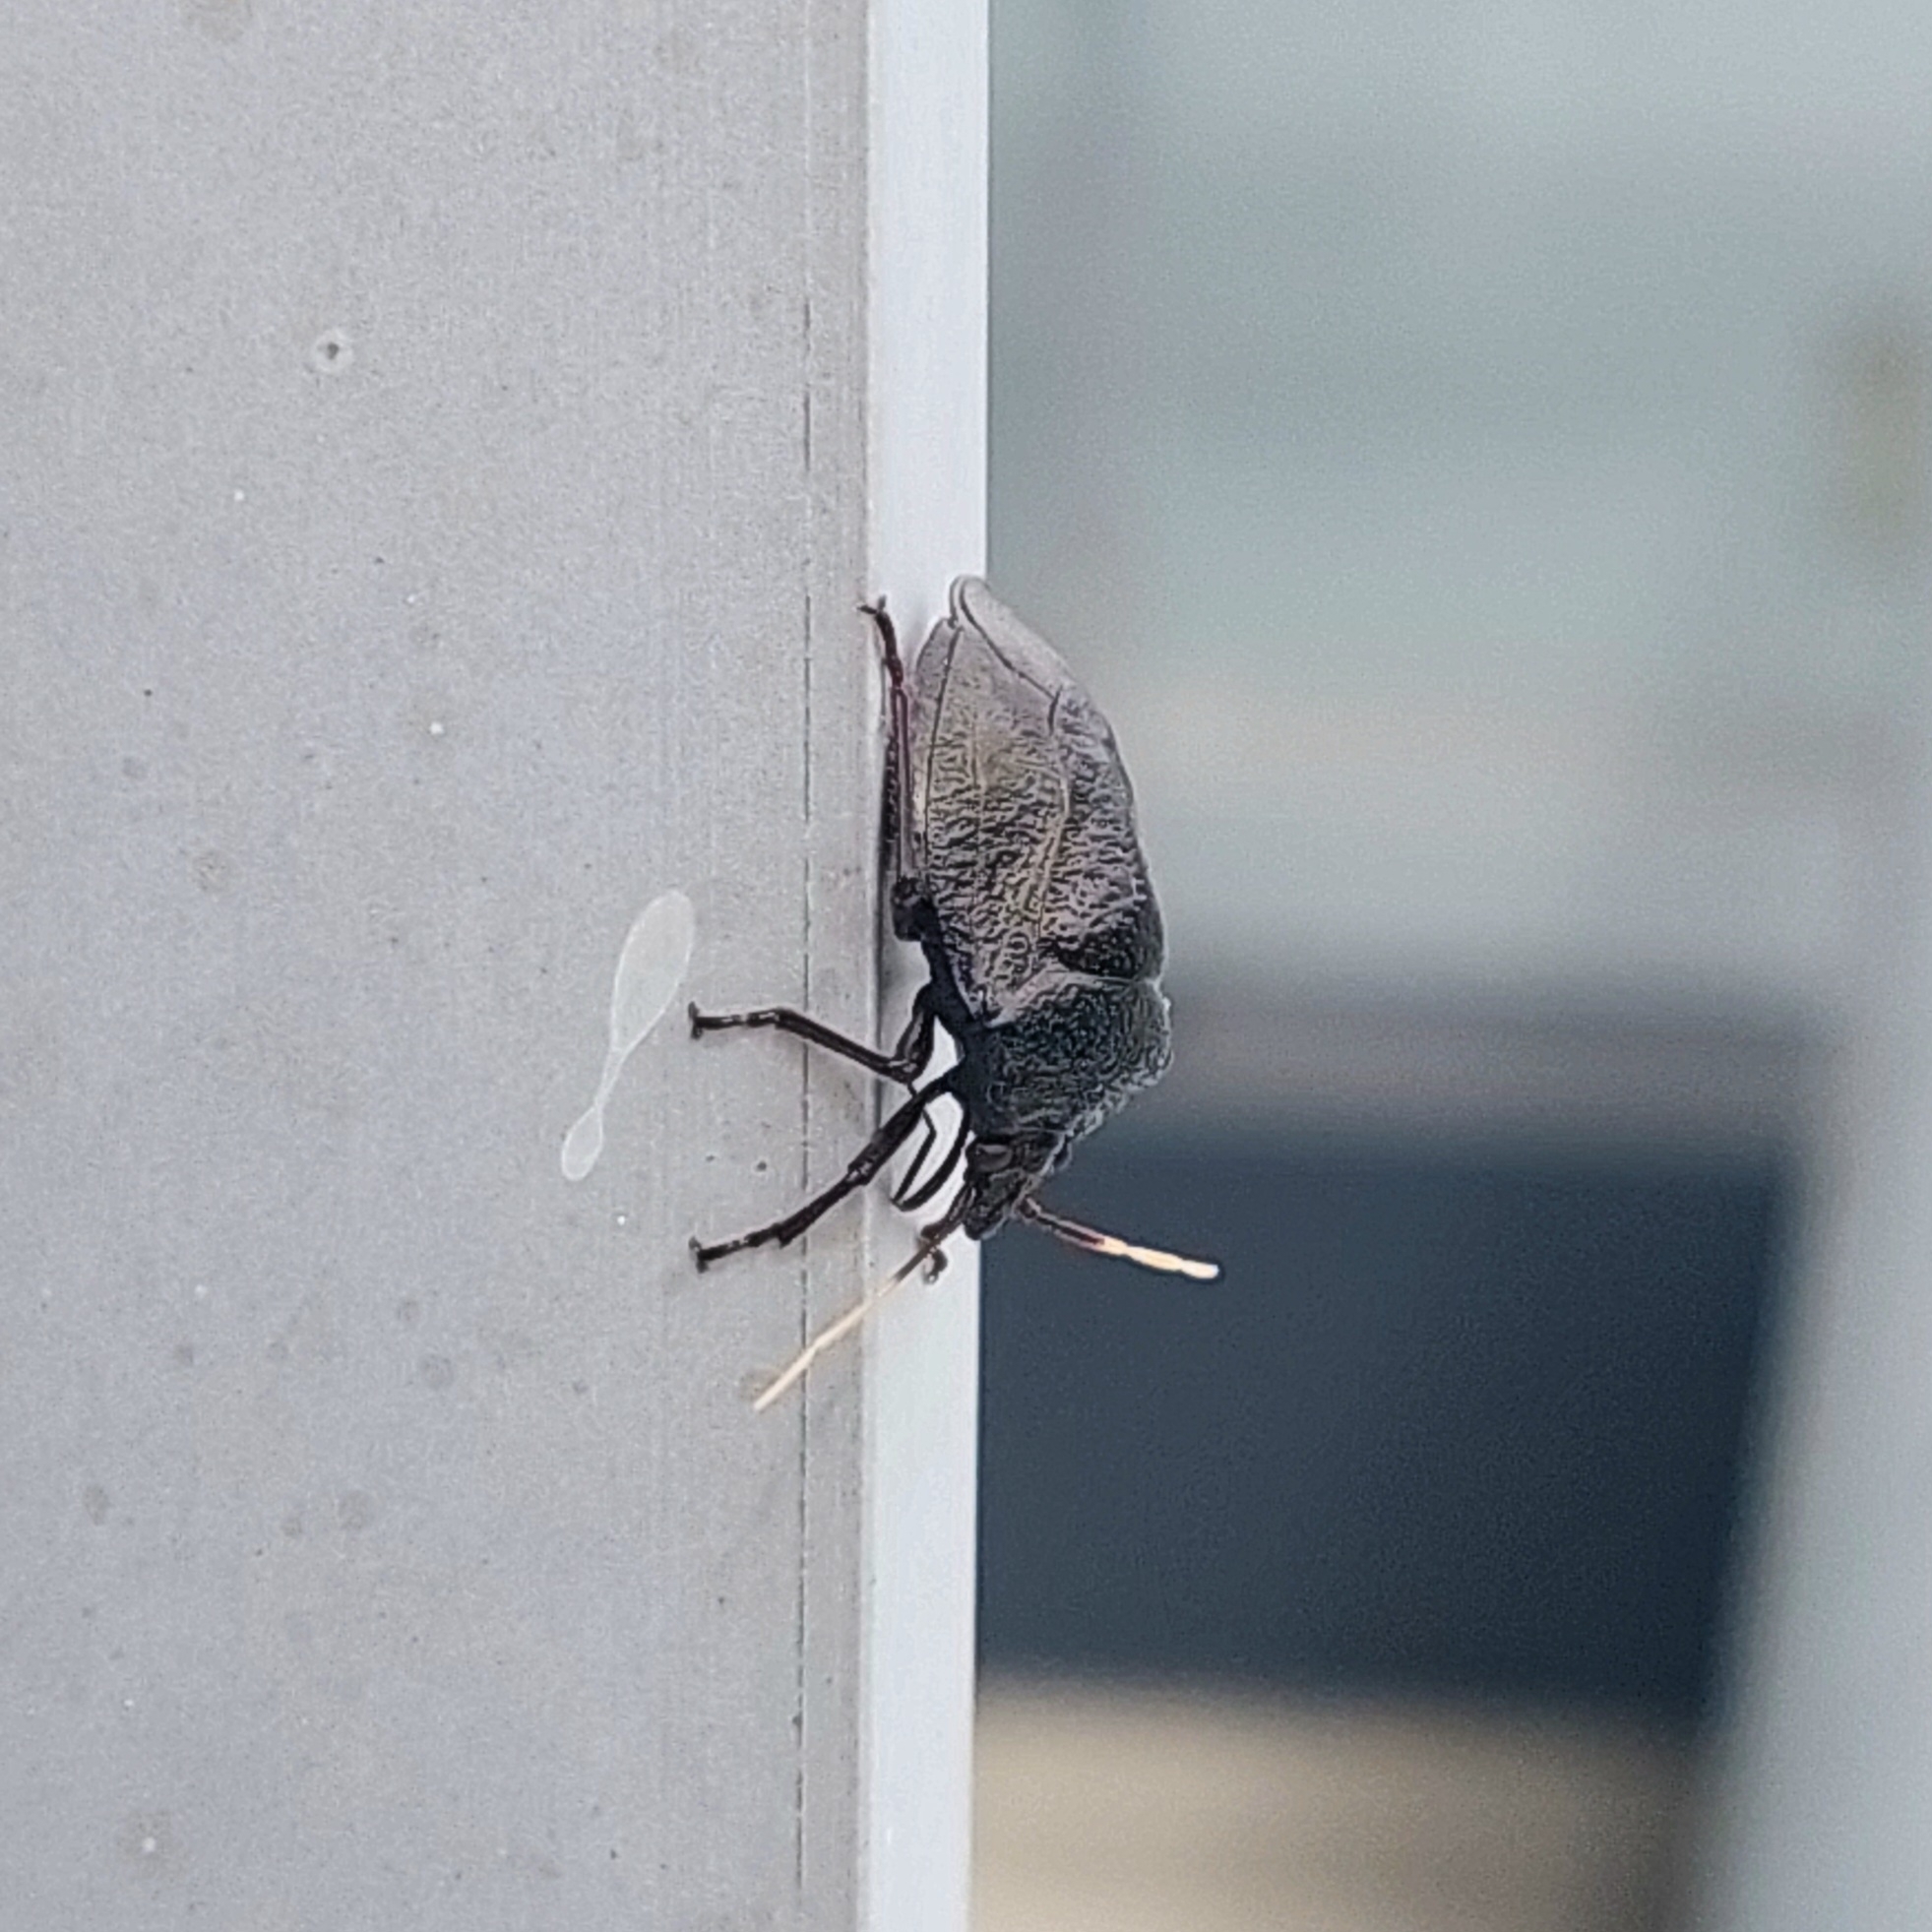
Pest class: stink_bug